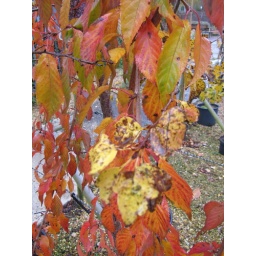
A lemon yellow Crataegus sneaks in between the fiery orange Prunus leaves ...